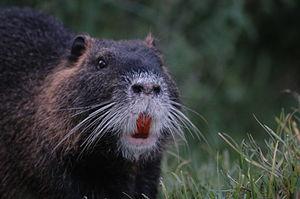
La province de Mendoza est une province de l'Argentine située à l'ouest du pays. Elle est limitrophe de la province de San Juan au nord, de San Luis à l'est, de La Pampa et Neuquén au sud et du Chili à l'ouest. Elle est typiquement une province andine. Avec les provinces de San Juan et de San Luis, la province de Mendoza fait partie de la région de Cuyo.
Le Ragondin ou rat gondin, est un mammifère semi-aquatique, appartenant à la famille des Echimyidae, ou "rats épineux" à répartition cosmopolite. Ce gros rongeur, originaire d'Amérique du Sud, s'est naturalisé en Asie, en Afrique orientale, en Amérique du Nord, en Europe au XIXᵉ siècle pour l'exploitation de sa fourrure bon marché. Tous les individus présents dans ces régions proviennent à l'origine d'évasions ou de lâchers volontaires.
Le Paraná est un fleuve qui s'écoule des hauts plateaux brésiliens vers l'Argentine pour se jeter dans l'océan Atlantique. Avec ses affluents, il constitue le troisième réseau hydrographique du monde, après ceux de l'Amazone et du Congo.